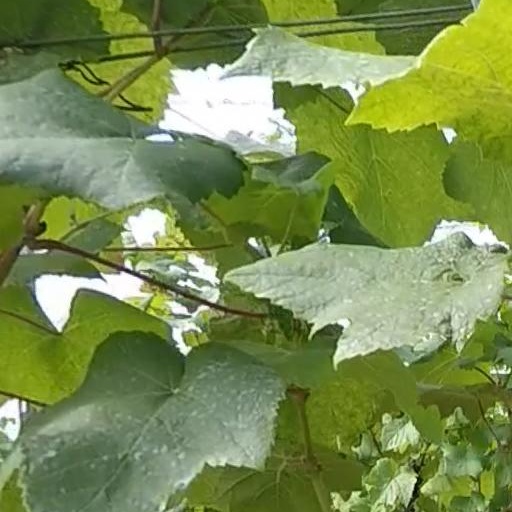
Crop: grape